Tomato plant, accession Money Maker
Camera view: tilt-top (135 deg); turntable rotation: 180 degrees
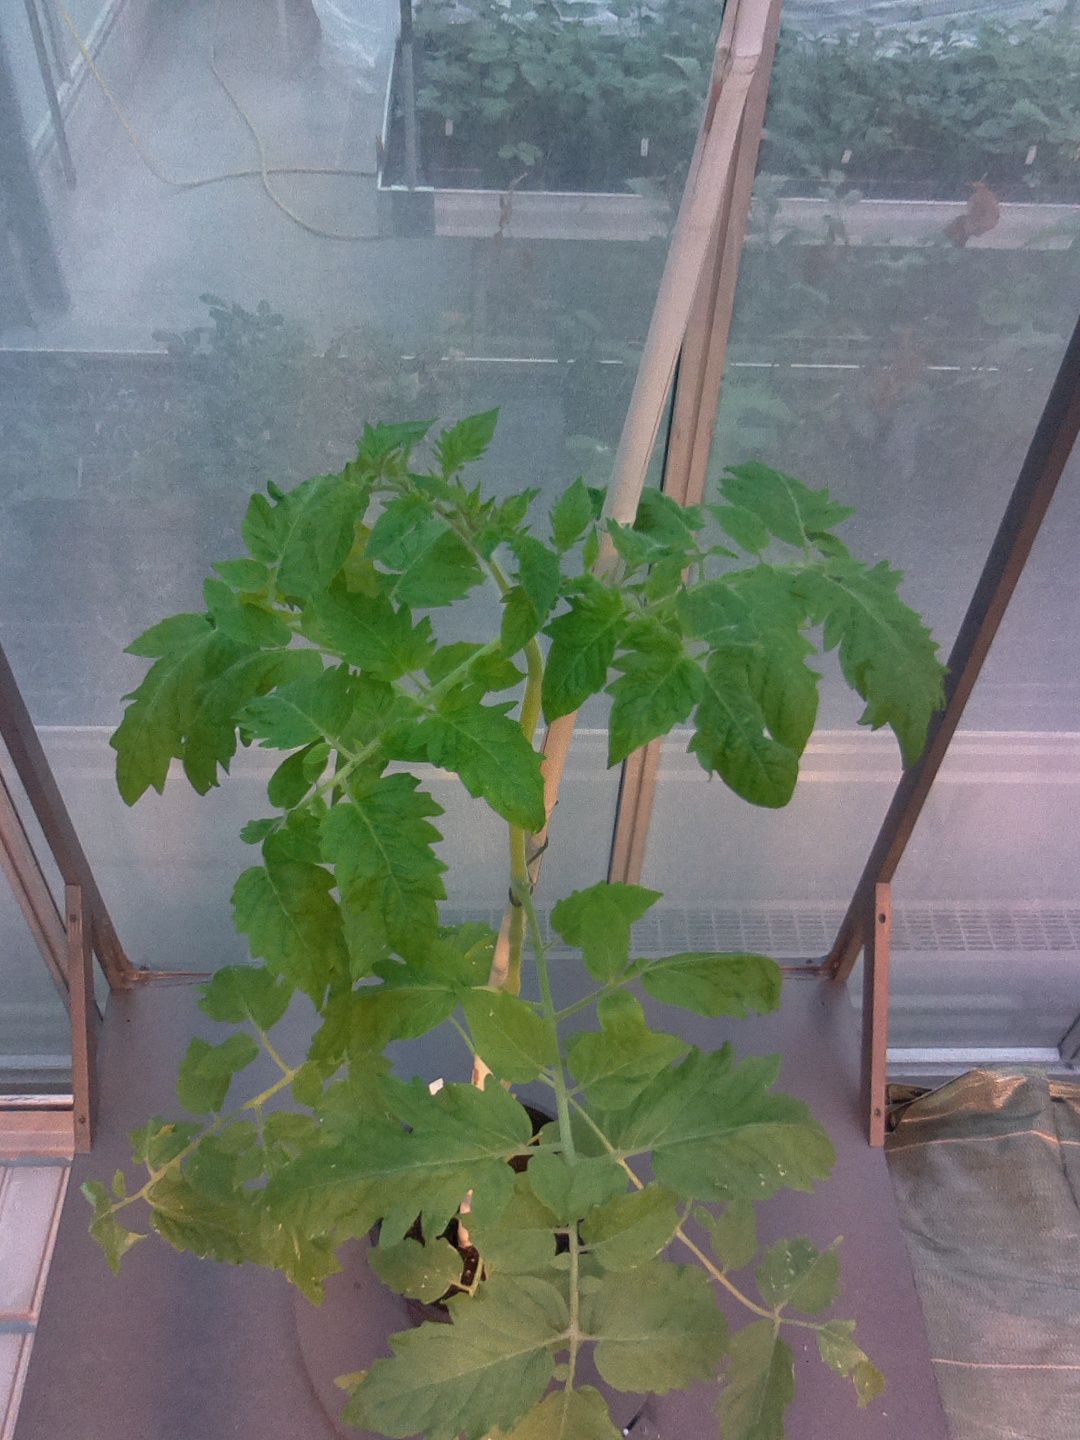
BBCH growth stage 54: 4 inflorescences visible